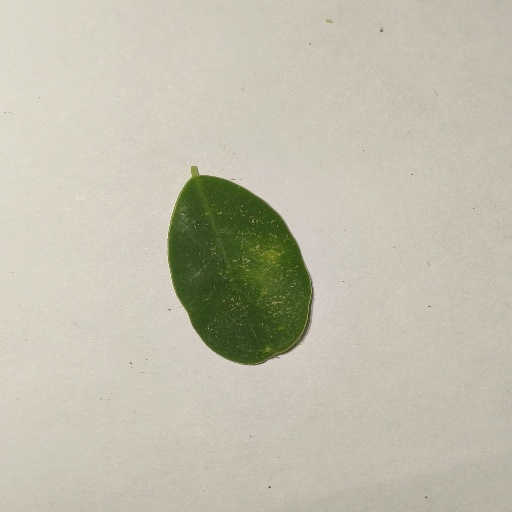
Species: Sojina
Leaf condition: Healthy Leaf